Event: Nepal Earthquake
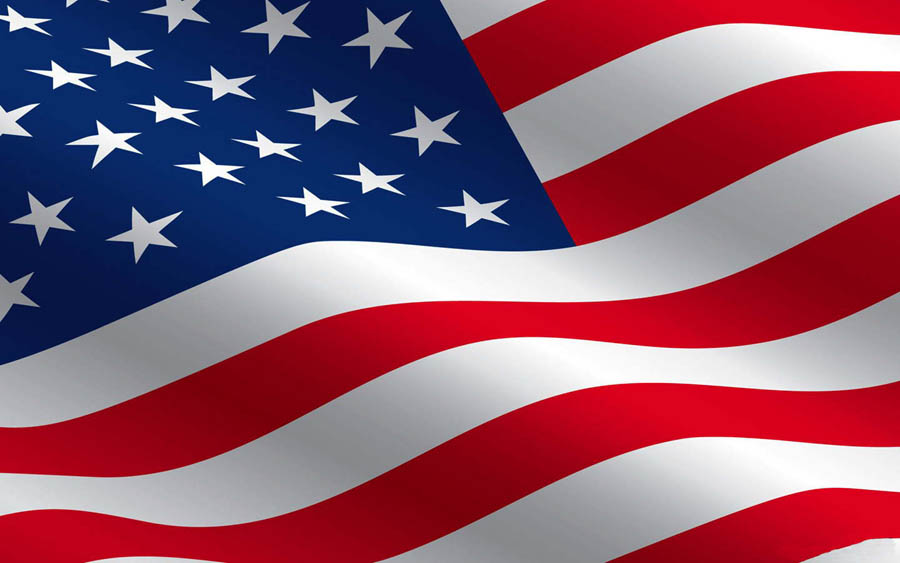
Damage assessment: no_damage